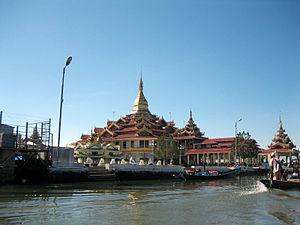
La pagode Hpaung Daw U est un site bouddhiste de Birmanie, situé sur le lac Inle, dans l'état Shan.